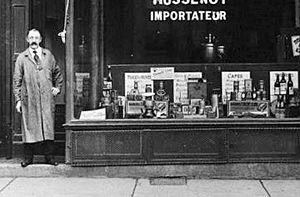
Van Houtte est une entreprise de chaîne de cafés et de produits du café, basée à Montréal. Elle a été fondée par Albert-Louis Van Houtte en 1919. Sylvain Toutant est son président. Le 7 mai 2007, l'entreprise est achetée par l'américaine Littlejohn & Co. Le 14 septembre 2010, la compagnie Green Mountain Coffee Roasters rachète l'entreprise au coût de 915 millions de dollars.